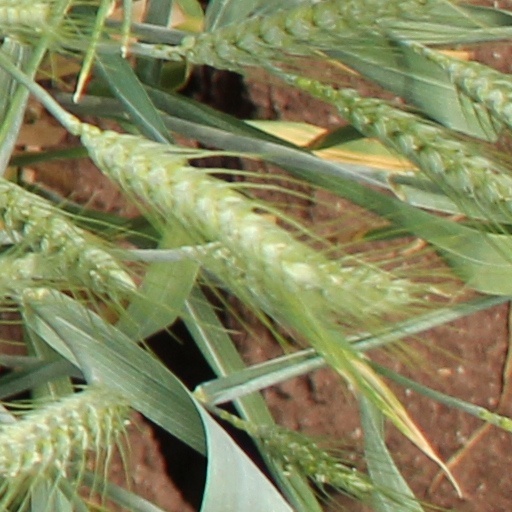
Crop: wheat